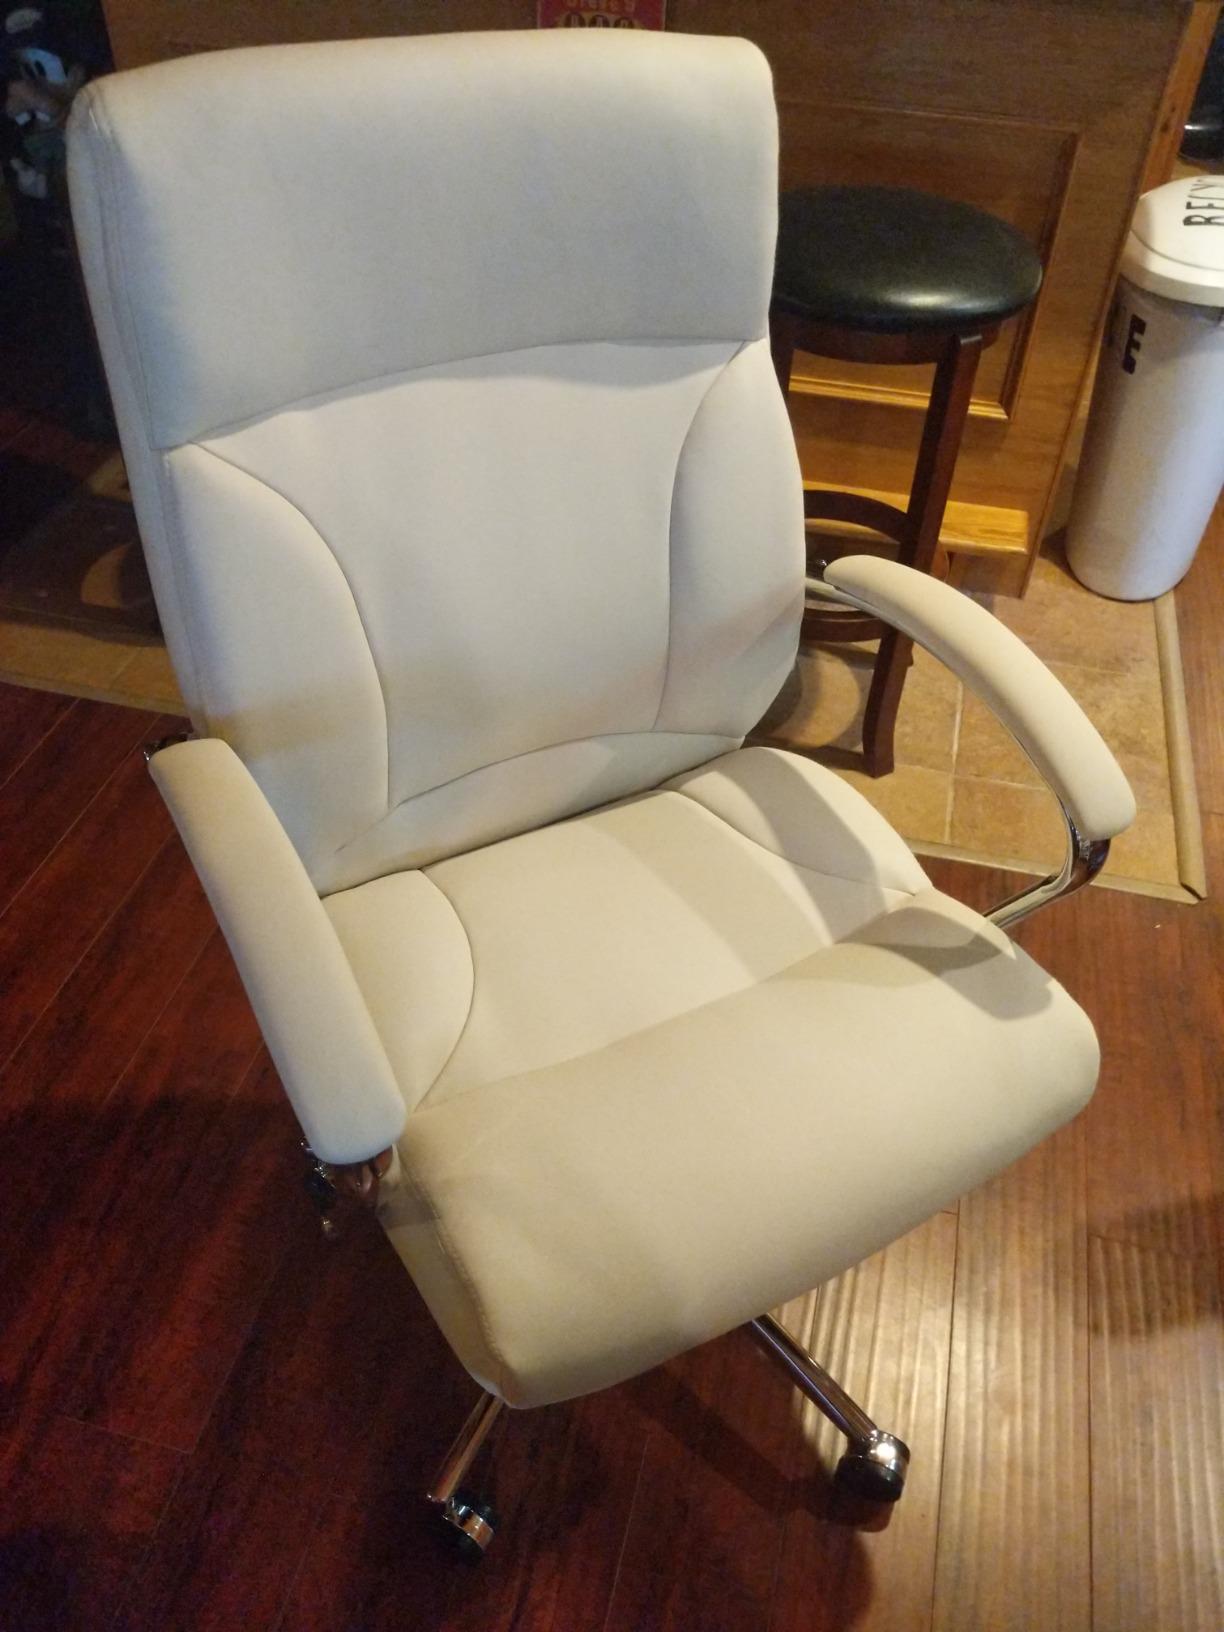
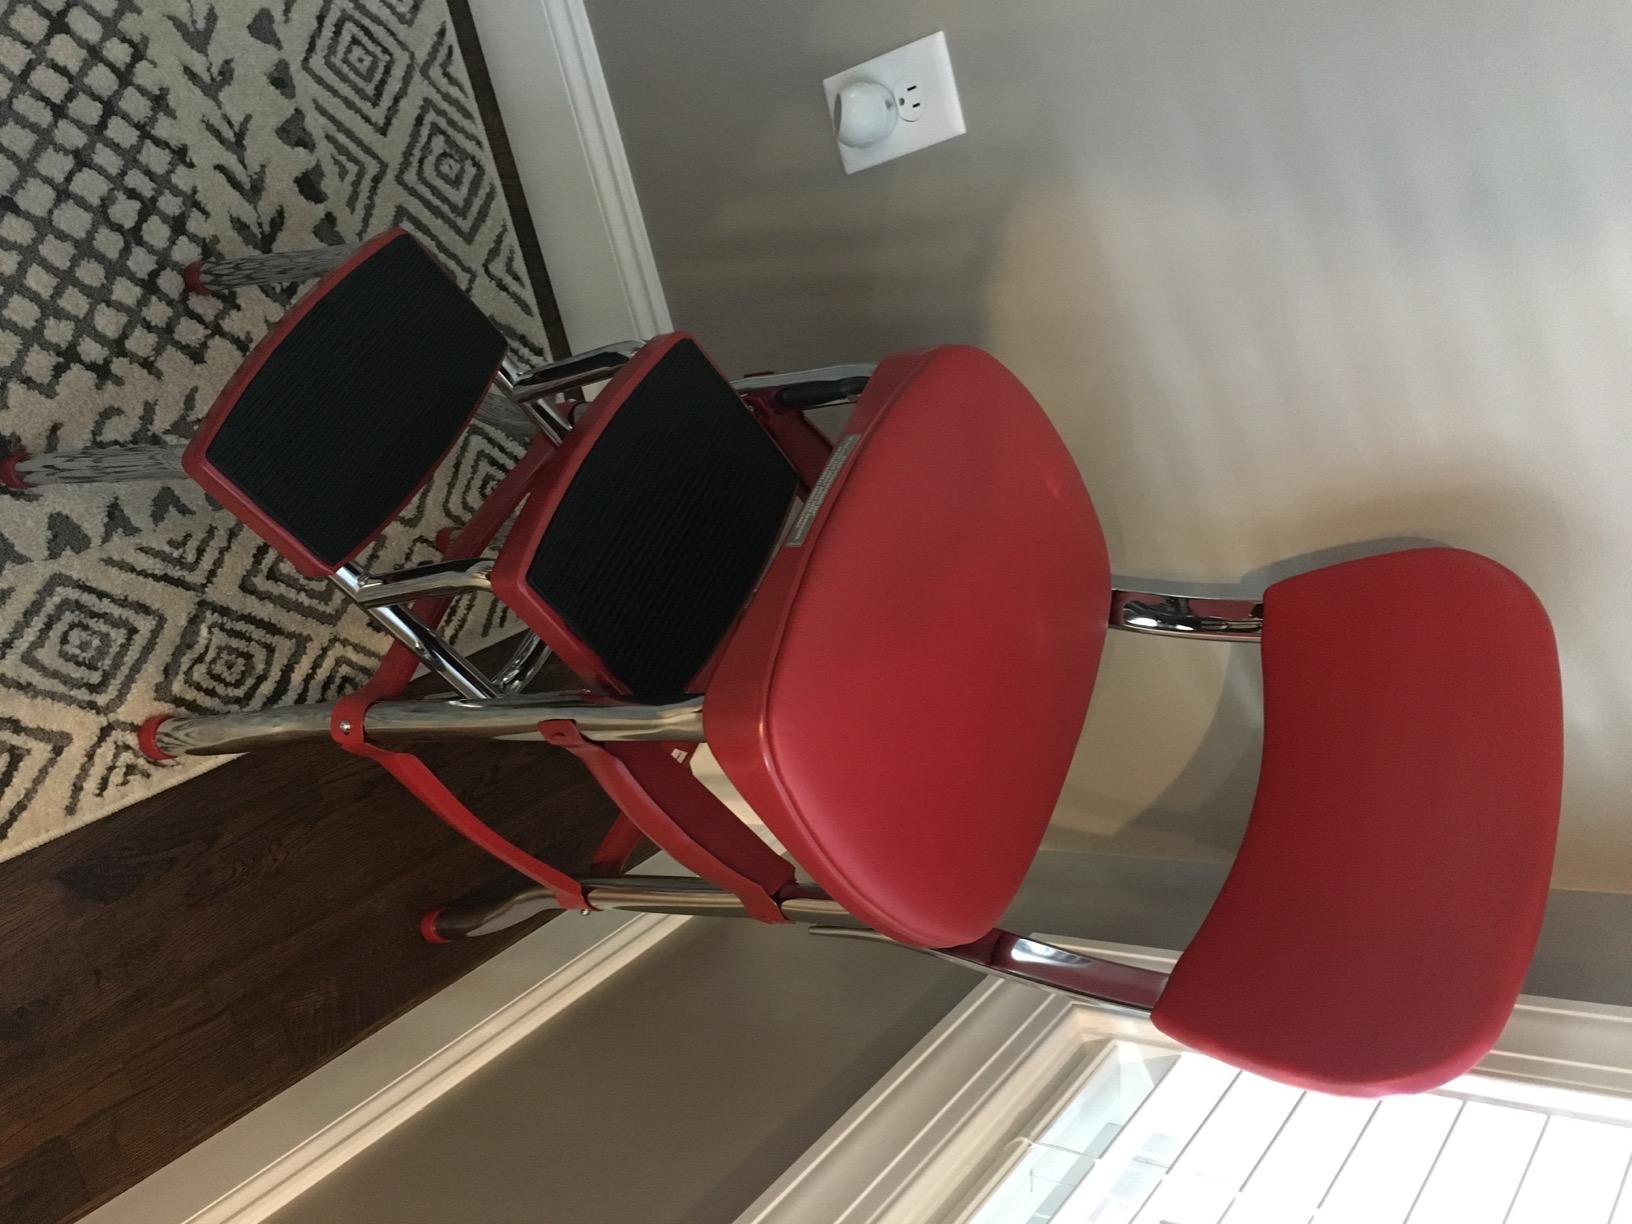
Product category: items_chair
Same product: no